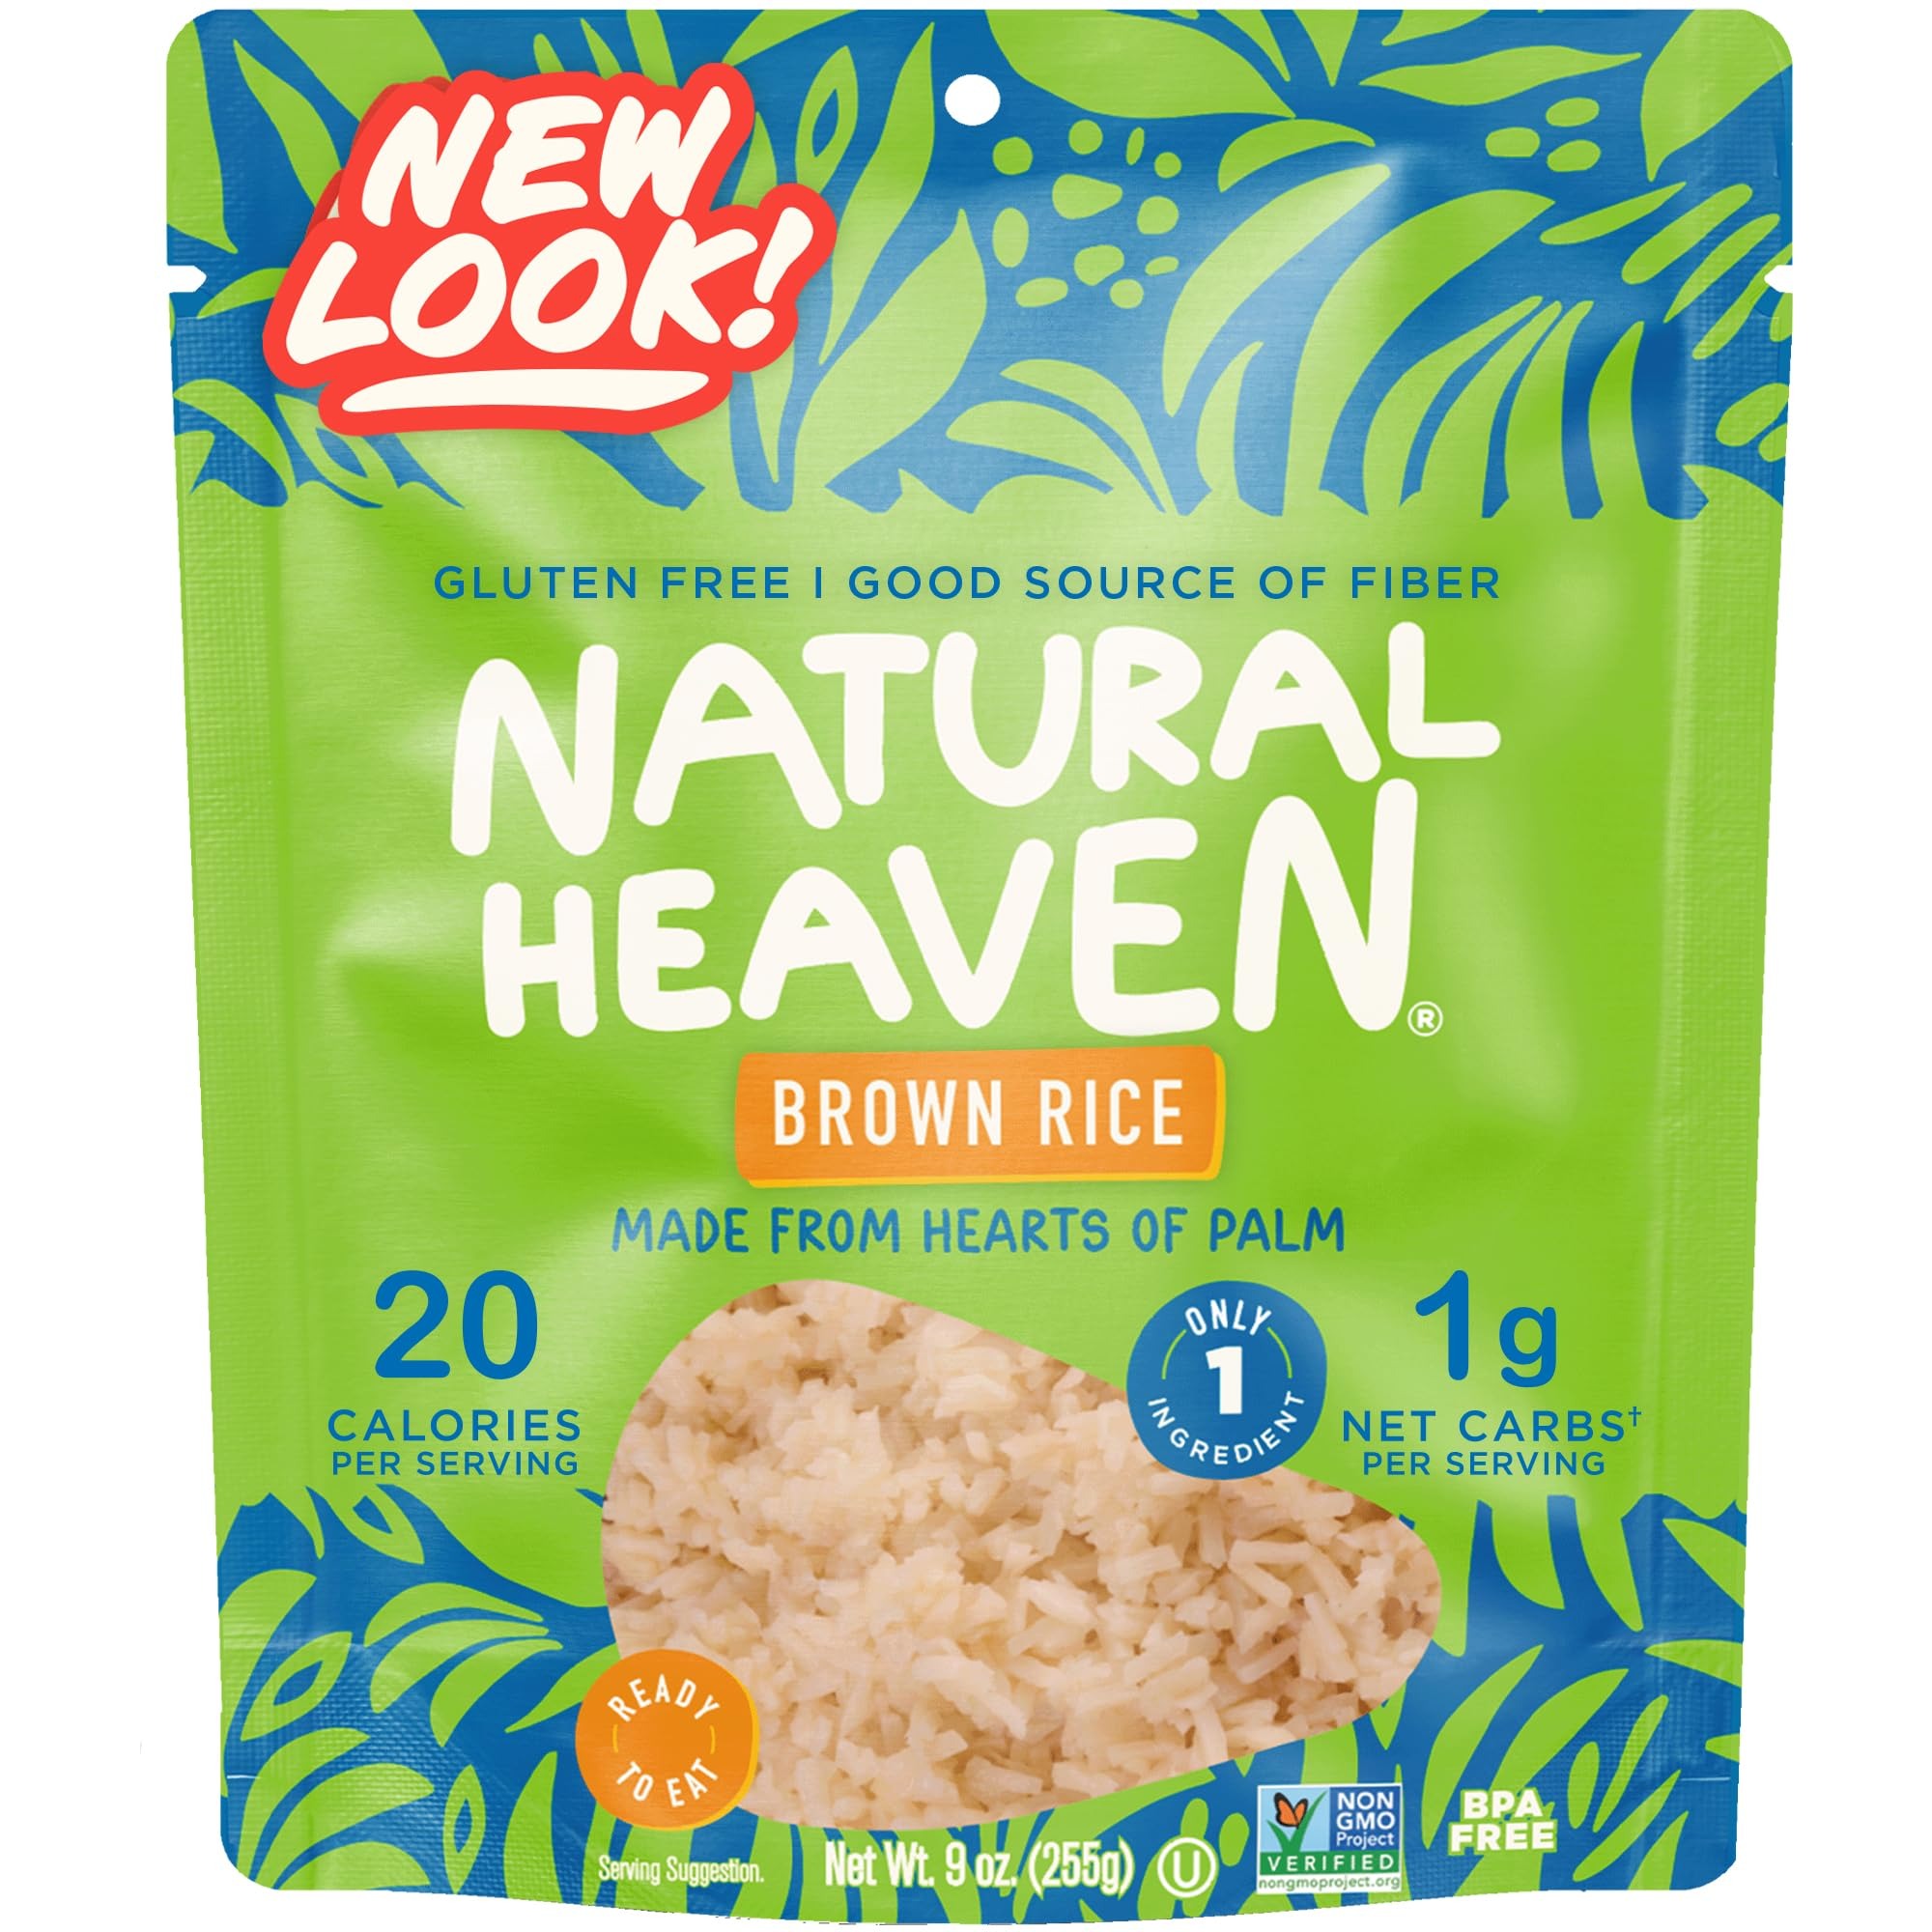
Item Name: Natural Heaven Hearts of Palm Brown Rice – Low-Carb, Keto, Gluten-Free, 9 Oz
Bullet Point 1: This package comes with 1 unit of Brown. ONLY 70 CALORIES PER BOX and 11g of carbs per box, No Sugar.
Bullet Point 2: FIT IN ALL DIETS - keto, paleo, vegan, vegetarian, WW 0 points - ALL NATURAL, The Brown Rice have only ONE ingredient: Hearts of Palm and The White Rice 3 Ingredients: Hearts of Palm, Sea salt and malic acid. The texture is like the regular Rice.
Bullet Point 3: BETTER THAN REGULAR RICE, comparing to the other Rice Natural Heaven Rice (Brown and White) is 93% fewer caloric than regular Rice and have 98% less carbohydrate than the regular Rice.
Bullet Point 4: SUSTAINABLE To produce Natural Heaven Rice we use (Bactris Gasipaes) Is A Sustainable Species Of Hearts Of Palm and HAND MADE labor preserving human work instead of complete automation
Bullet Point 5: MADE FROM THE HEART, FOR YOURS: Our company was created out of a son’s love for his father to help others thrive with happier, healthier hearts.
Product Description: 2 g net carbs per serving. 70 calories per box. Vegan, Gluten free. Sugar free. Paleo. Low-carb gourmet. Keto. Non-GMO Project verified. nongmoproject.org. Fully cooked. Ready to Eat. 1 simple ingredient. Sustainable, low-carb, gluten -free goodness. The plant that we harvest our Natural Heaven hearts of palm products from provide a wealth of resources to the ecosystem of Central America, oxygen to Earth's atmosphere, and natural beauty. That's why we practice sustainable harvesting techniques, allowing the plant to naturally regenerate up to three stems in place of each cut. After harvest, we carefully clean and slice each heart, and package it without any added moisture or preservatives. The product you are about to enjoy isentirely free of grains, gluten and additives. And, it shares a light, al dente texture, color and taste with natural grain rices! We hope you love our Natural Heaven product and use it to make a positive change in your diet and lifestyle. Salud! Raphael Raphael Mortati Founder, Natural Heaven. www.eatnaturalheaven.com. Facebook. Instagram. naturalheaveusa. Visit us at: www.eatnaturalheaven.com/win. You can win! You have a chance to win a 6 month supply of Natural Heaven products! Please recycle. Product of Ecuador.
Value: 9.0
Unit: Ounce

Price: 8.88